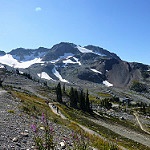
Label: mountain